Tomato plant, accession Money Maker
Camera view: horizontal (90 deg, fisheye); turntable rotation: 210 degrees
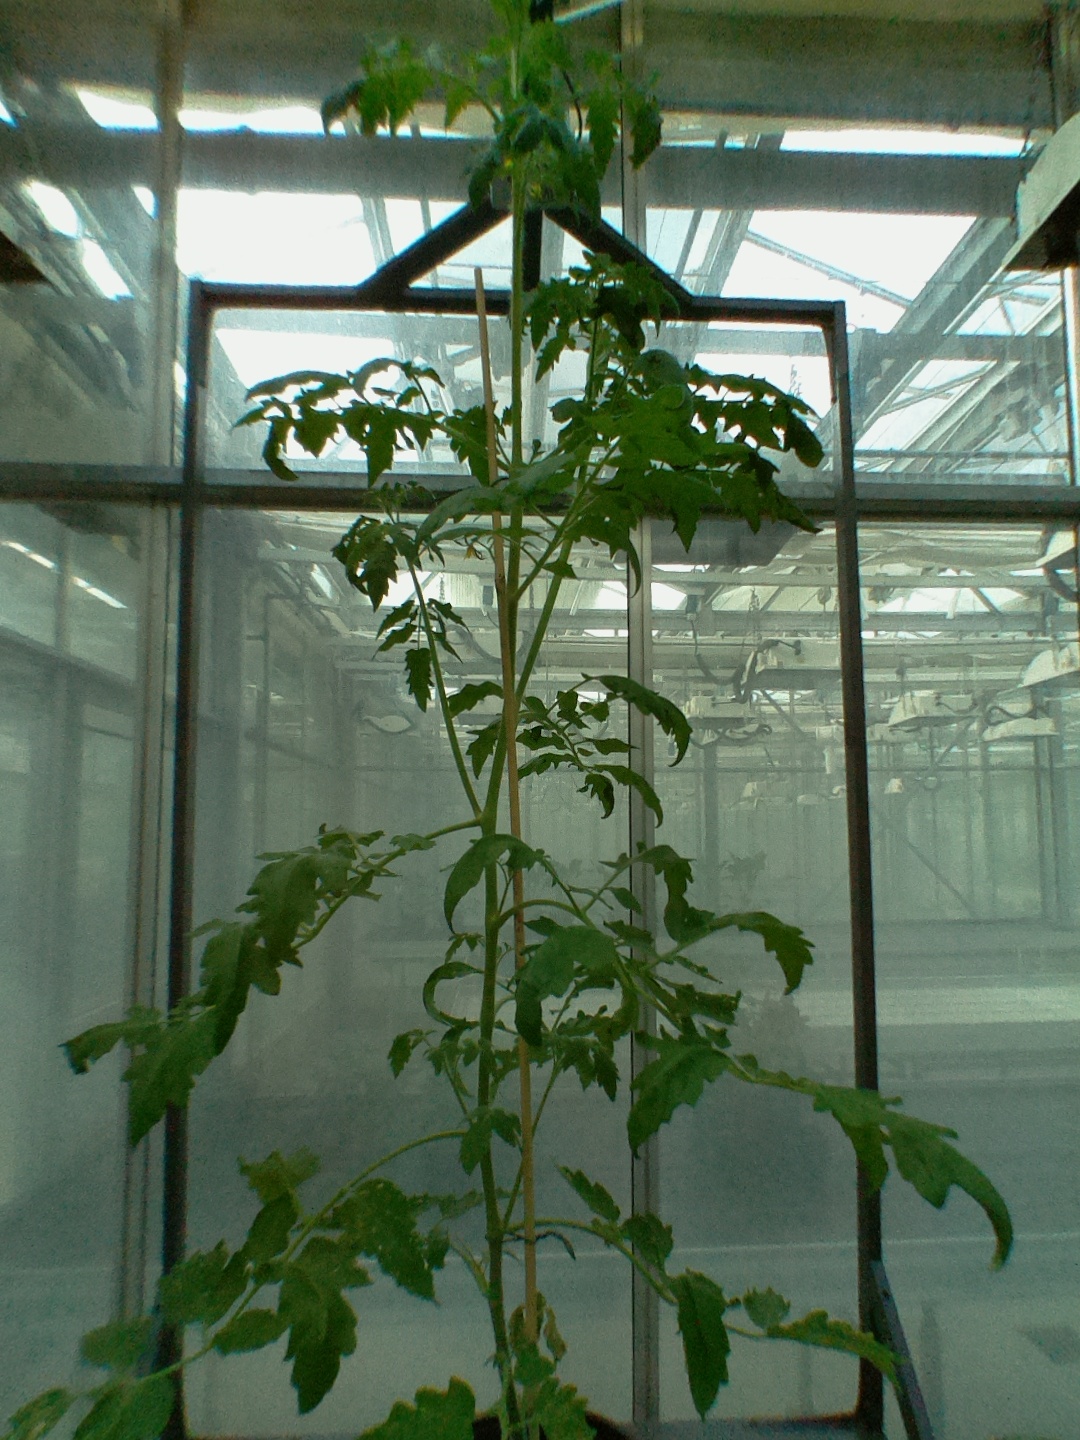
BBCH growth stage 68: Full flowering, 80%-90% of flowers open, more petals falling